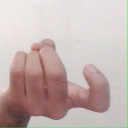
अक्षर: ज